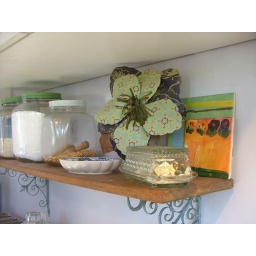
shelf in kitchen